Seenroot

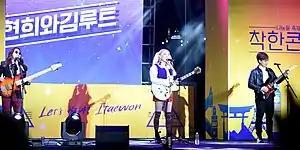
Seenroot at the Itaewon Global Village Festival, October 2018

Seenroot was a South Korean musical duo, signed under Kakao M's indie sub-label Mun Hwa In. The pair's debut mini-album was released in 2015. The record's lead single "Sweet Heart" did not see success until two years after its release, when a broadcast jockey sang the song in midst of live streaming and became a viral video. It led the song to peak at number 13 on the national Gaon Digital Chart, where it sold nearly 1.3 million downloads by the end of 2017.